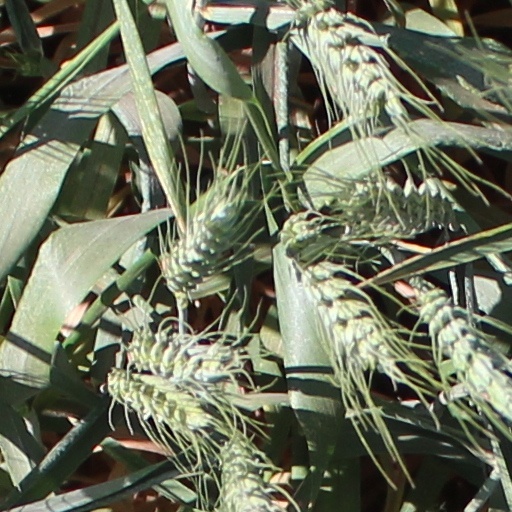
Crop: wheat